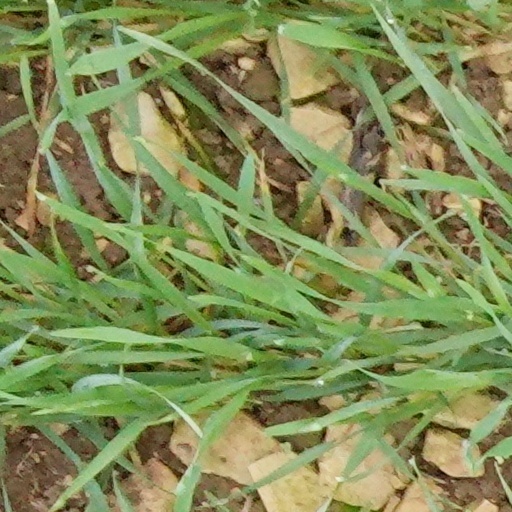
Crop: wheat